Earthship

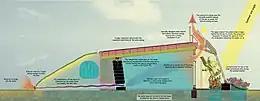
Natural convection cooling an Earthship

Greywater, recycled water unsuitable for drinking, is used within the Earthship primarily for flushing toilets. Before the greywater can be reused, it is channeled through a grease and particle filter/digester and into a deep rubber-lined botanical cell, a miniature living machine, within the Earthship. Here the water is oxygenated and filtered using bacteria and plants to reduce the nutrient load.